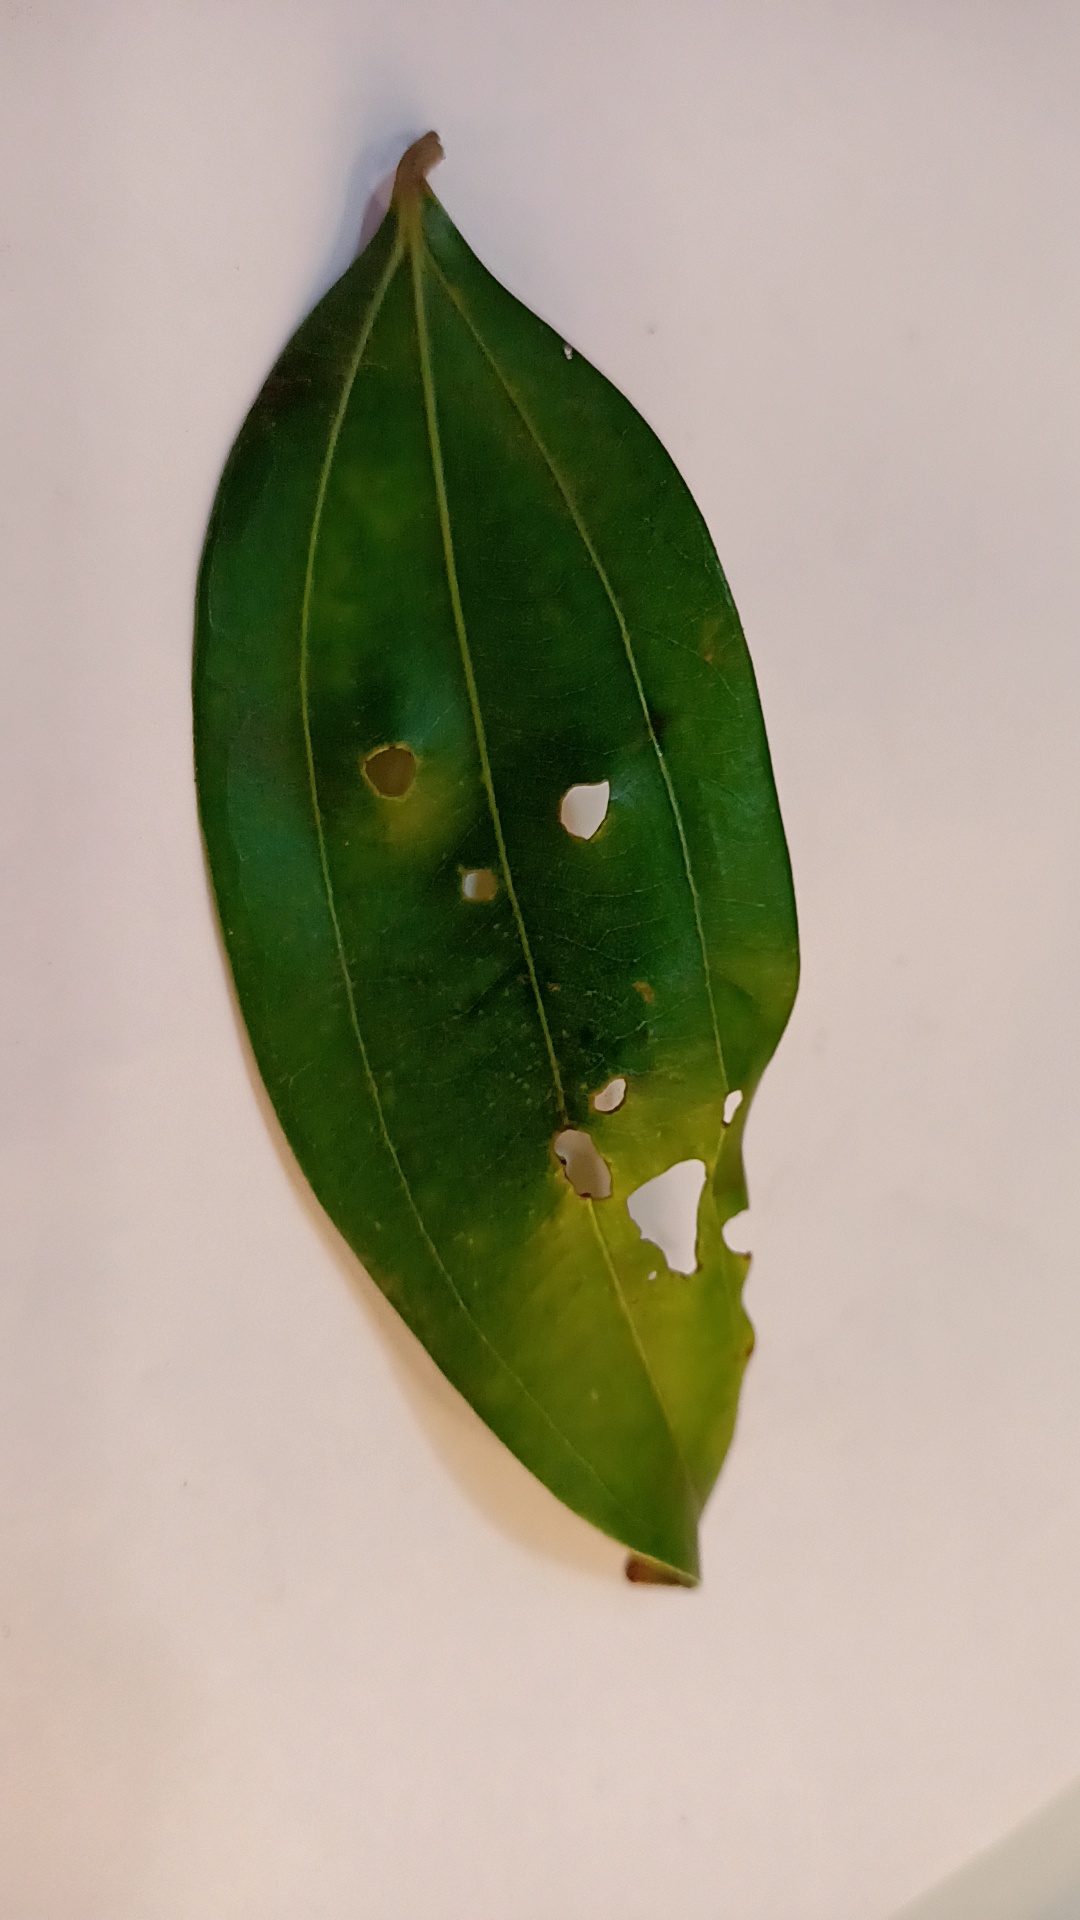
Label: Disease